USGA Museum

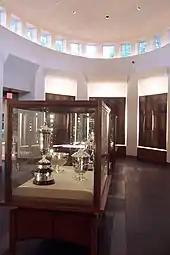
The Hall of Champions rotunda inside the USGA Museum

The USGA Museum showcases the nation's largest and most significant collection of golf artifacts and documents. The interactive multimedia exhibits tell the story of the game's development in the United States, highlighting the greatest moments in the game's history, with a particular focus on USGA champions and championships.